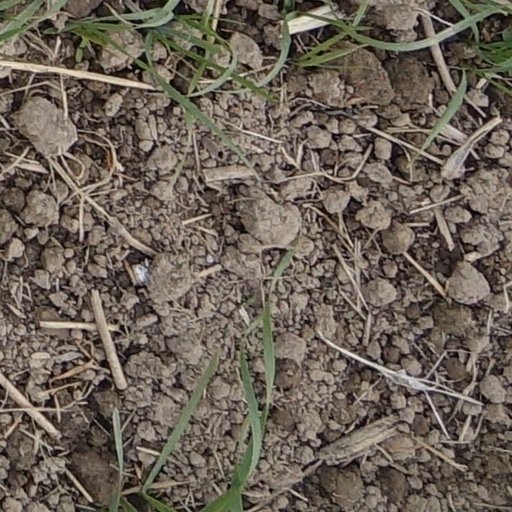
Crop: wheat